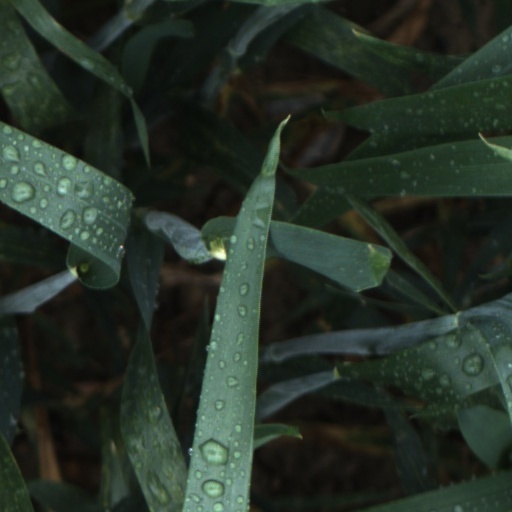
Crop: wheat